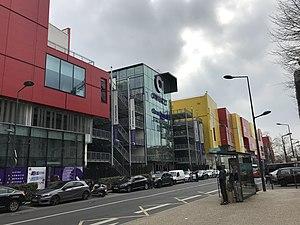
Centre commercial de Qwartz à Villeneuve-la-Garenne